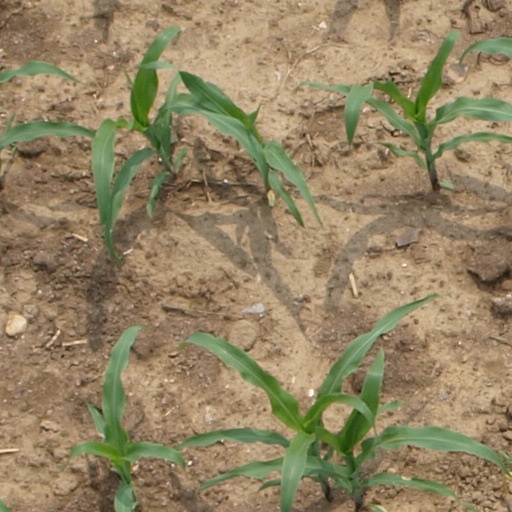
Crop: maize; corn